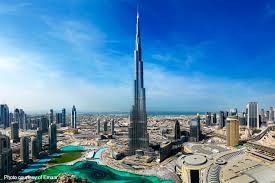
Landmark: Burj Khalifa